New towns in the United Kingdom

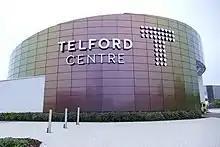
Telford Centre

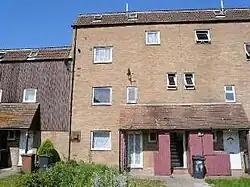
New Town architecture in Peterborough

The third wave of new towns (1967–1970) allowed for additional growth, chiefly further north from the previous London new towns, among them "Central Lancashire New Town" and Warrington. Dawley New Town was redesignated as Telford New Town, with a much larger area, as overspill for Birmingham and nearby towns including Wolverhampton. With a target population of 250,000 and a planning brief to become the first "new city", the largest of these was Milton Keynes at the northern edge of the South East, about halfway between Birmingham and London. In the East Midlands, the existing town of Northampton was expanded. The city of Peterborough was designated as a new town to accommodate overspill from London.